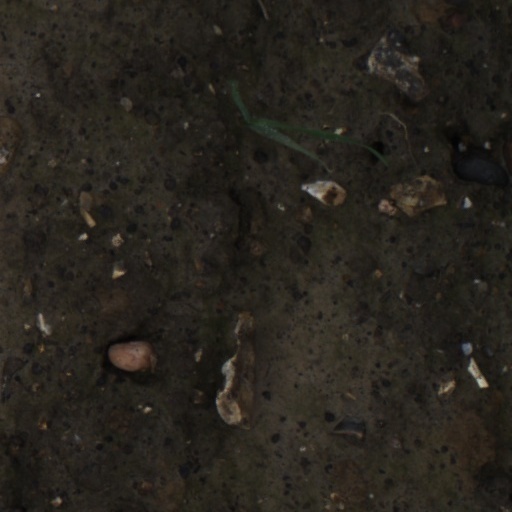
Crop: wheat